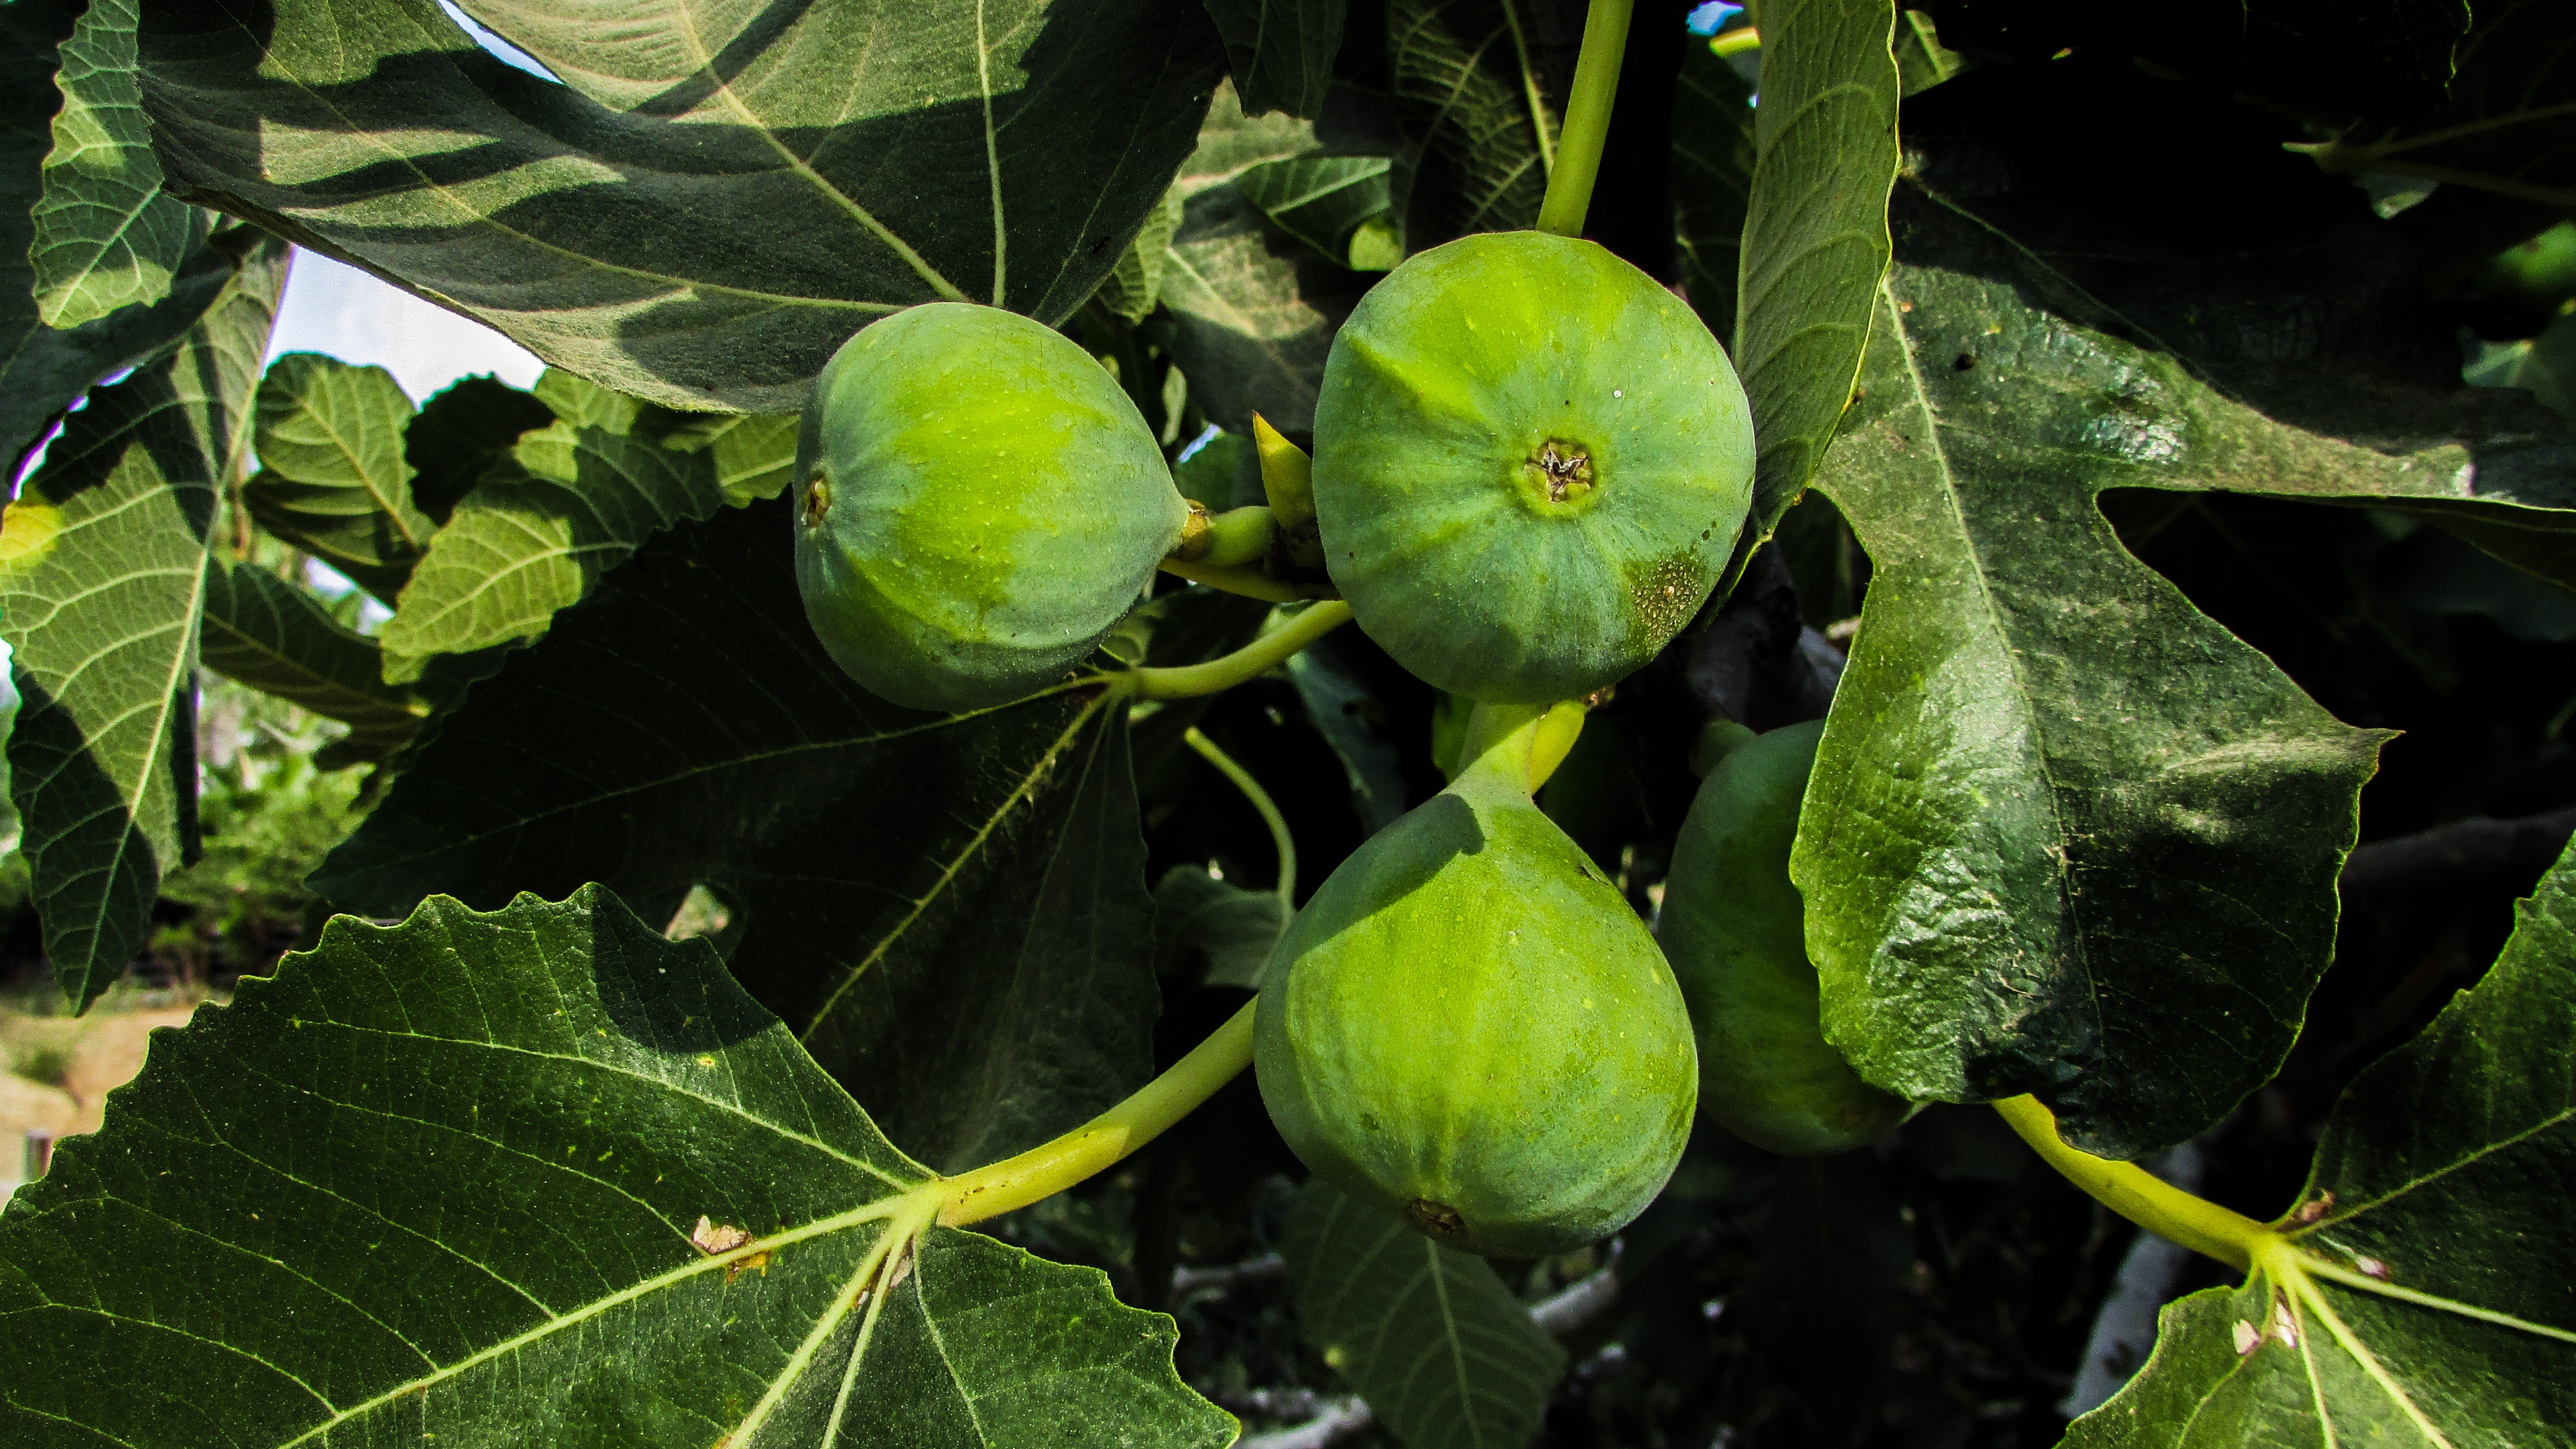
tree, nature, plant, fruit, leaf, flower, summer, food, green, produce, botany, flora, gourd, fig, leaves, cyprus, macro photography, flowering plant, fig tree, common fig, land plant